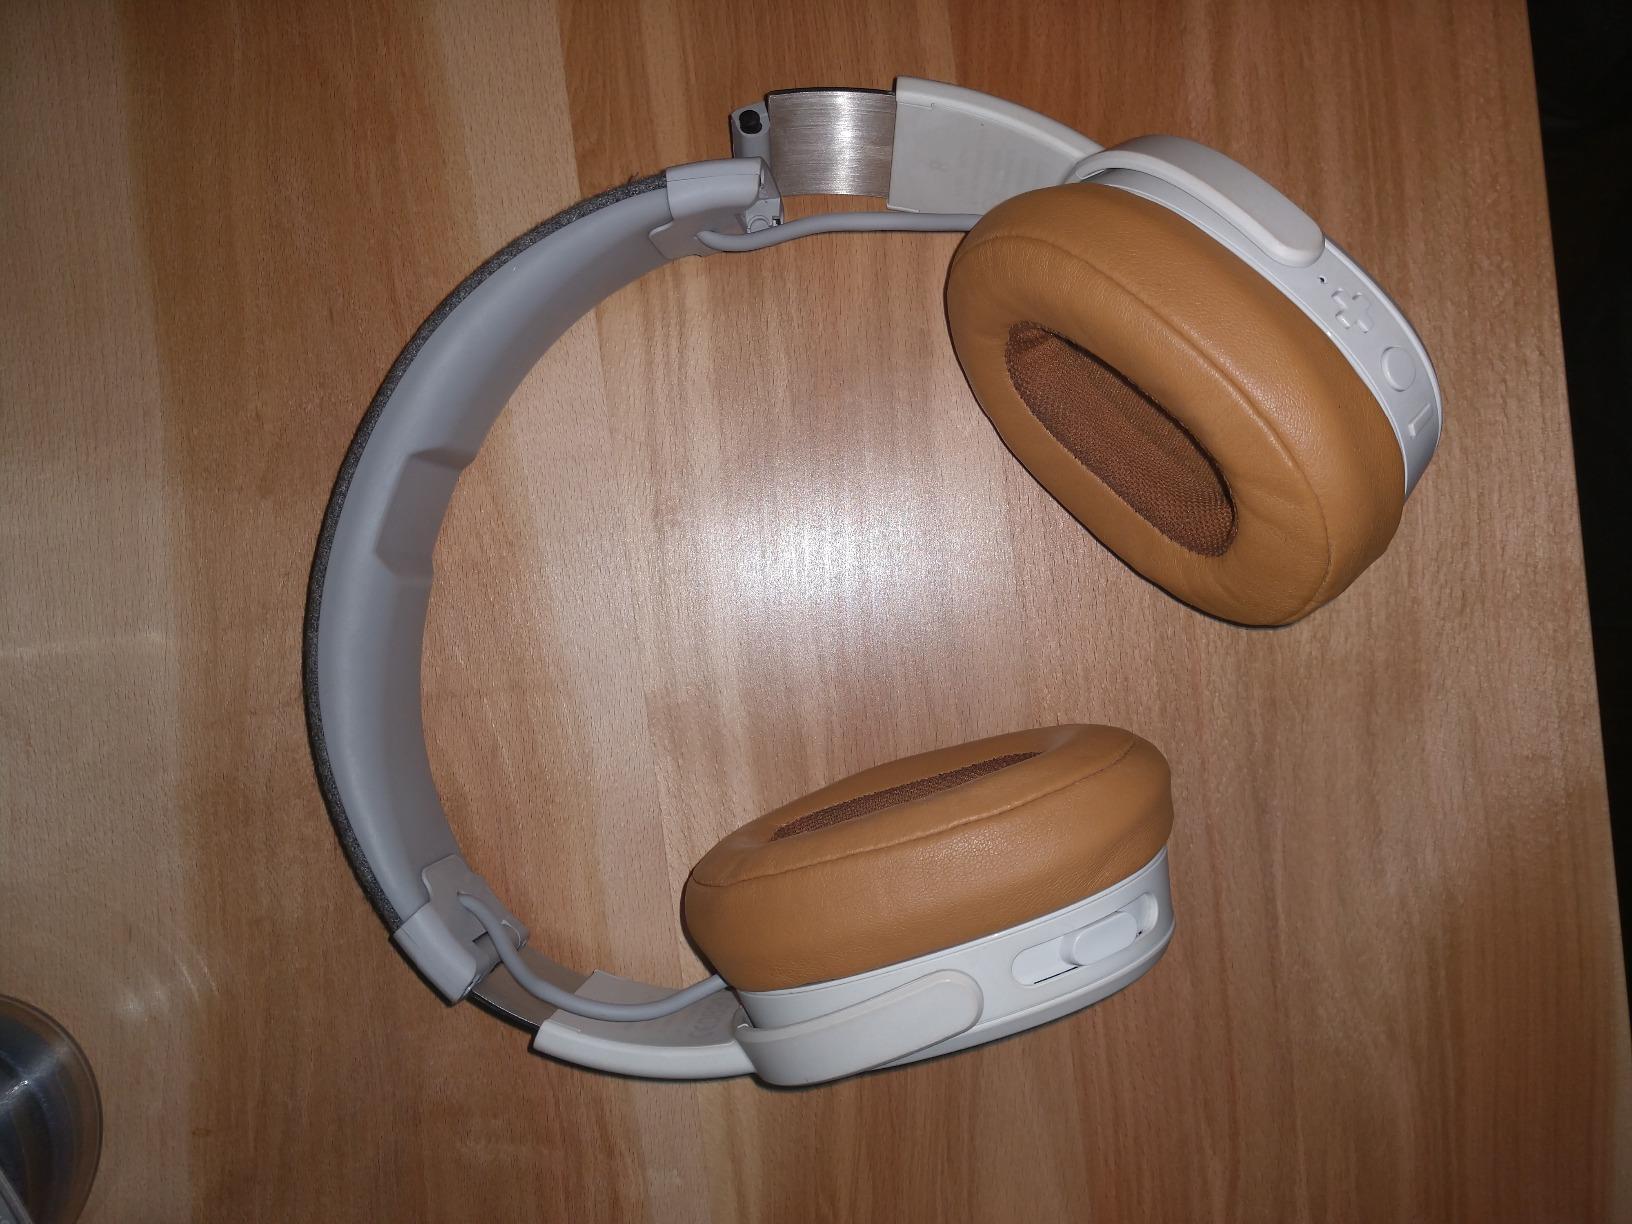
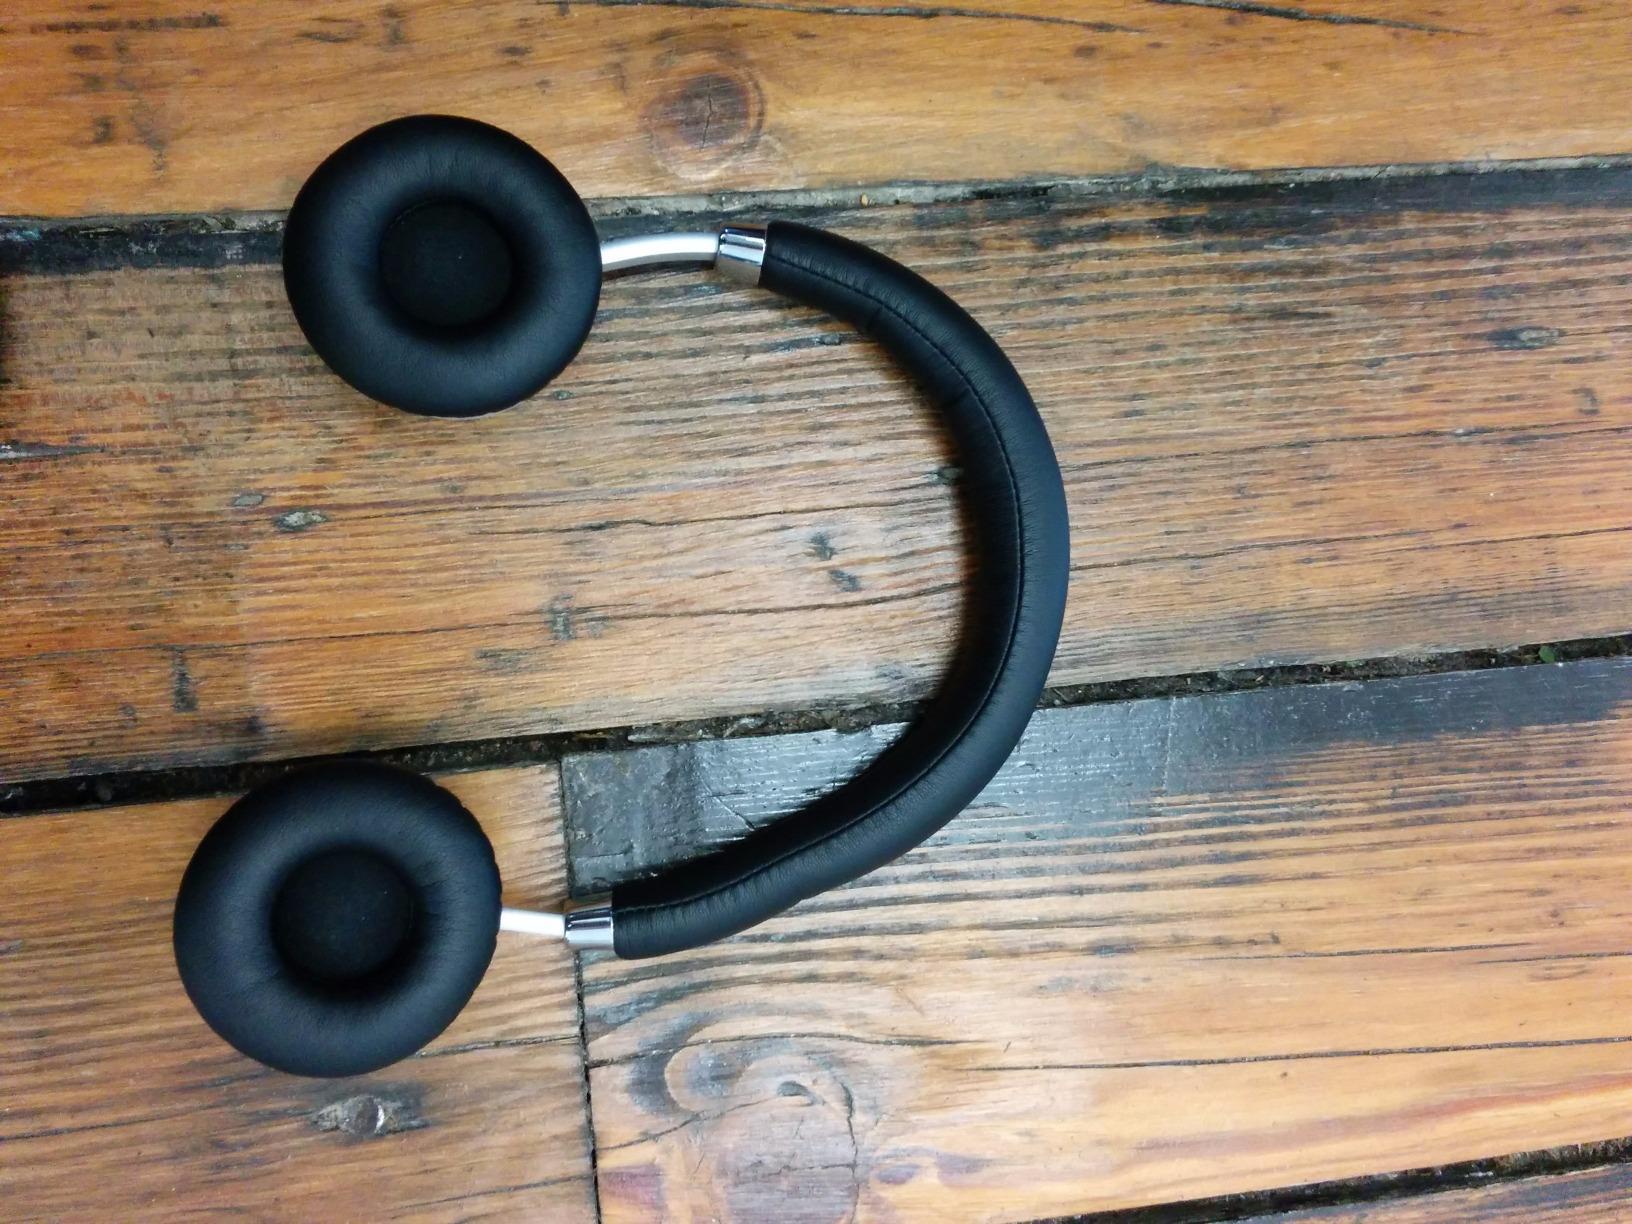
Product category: headphones
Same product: no